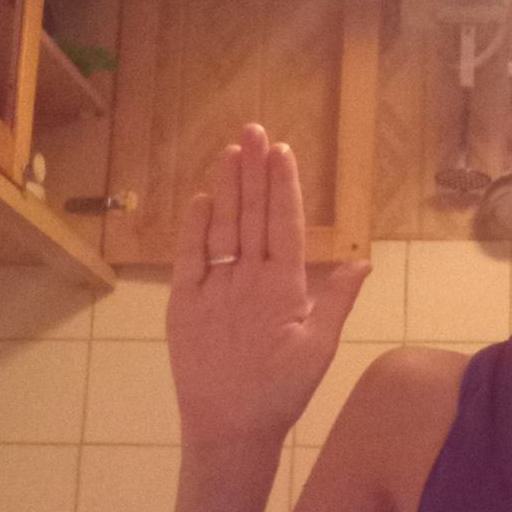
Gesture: stop